Andrzej Zaremba

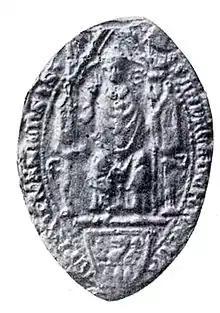
Andrzej Zaremba.

Andrzej Zaremba from Czermina of the Zaremba coat of arms (died 1317 or 1318) was bishop of Poznań.